A Meeting by the River

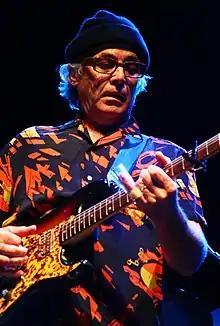
Ry Cooder in 2009

All tracks by Ry Cooder and Vishwa Mohan Bhatt unless noted otherwise.